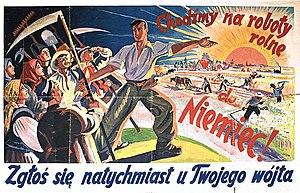
Pendant la Seconde Guerre mondiale, le terme Ostarbeiter était le terme officiel employé par le régime nazi pour désigner les travailleurs étrangers rassemblés d'Europe centrale et orientale dans le but d’effectuer des travaux forcés à la solde du Troisième Reich. Ces travailleurs forcés étaient principalement utilisés dans les entreprises de l'industrie de l'armement et de l'agriculture, afin de compenser la pénurie de travailleurs allemands liée à la guerre. Leur statut juridique a été déterminé en juin 1942 par le Ministerrat für die Reichsverteidigung.
Le recours au travail forcé et à l'esclavage dans le Troisième Reich et dans toute l'Europe sous domination nazie pendant la Seconde Guerre mondiale fut d'une ampleur sans précédent. Ce fut une part importante, considérée comme vitale, de l'exploitation économique allemande des territoires conquis, contribuant également à l'extermination massive des populations en Europe occupée par les Allemands. Les Allemands ont environ mobilisés 12 millions de personnes dans près de vingt pays européens ; les deux tiers environ venaient d'Europe centrale et d'Europe de l'Est. De nombreux travailleurs succombèrent en raison de leurs conditions de vie dût aux mauvais traitements, une malnutrition sévère, ou sous la torture, ce qui étaient les principales causes de décès.